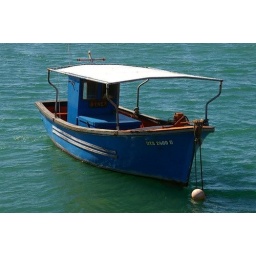
Cute little blue fishing boat buoyant workboat Lamberts Bay near Bird island